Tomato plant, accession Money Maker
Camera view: horizontal (90 deg, fisheye); turntable rotation: 150 degrees
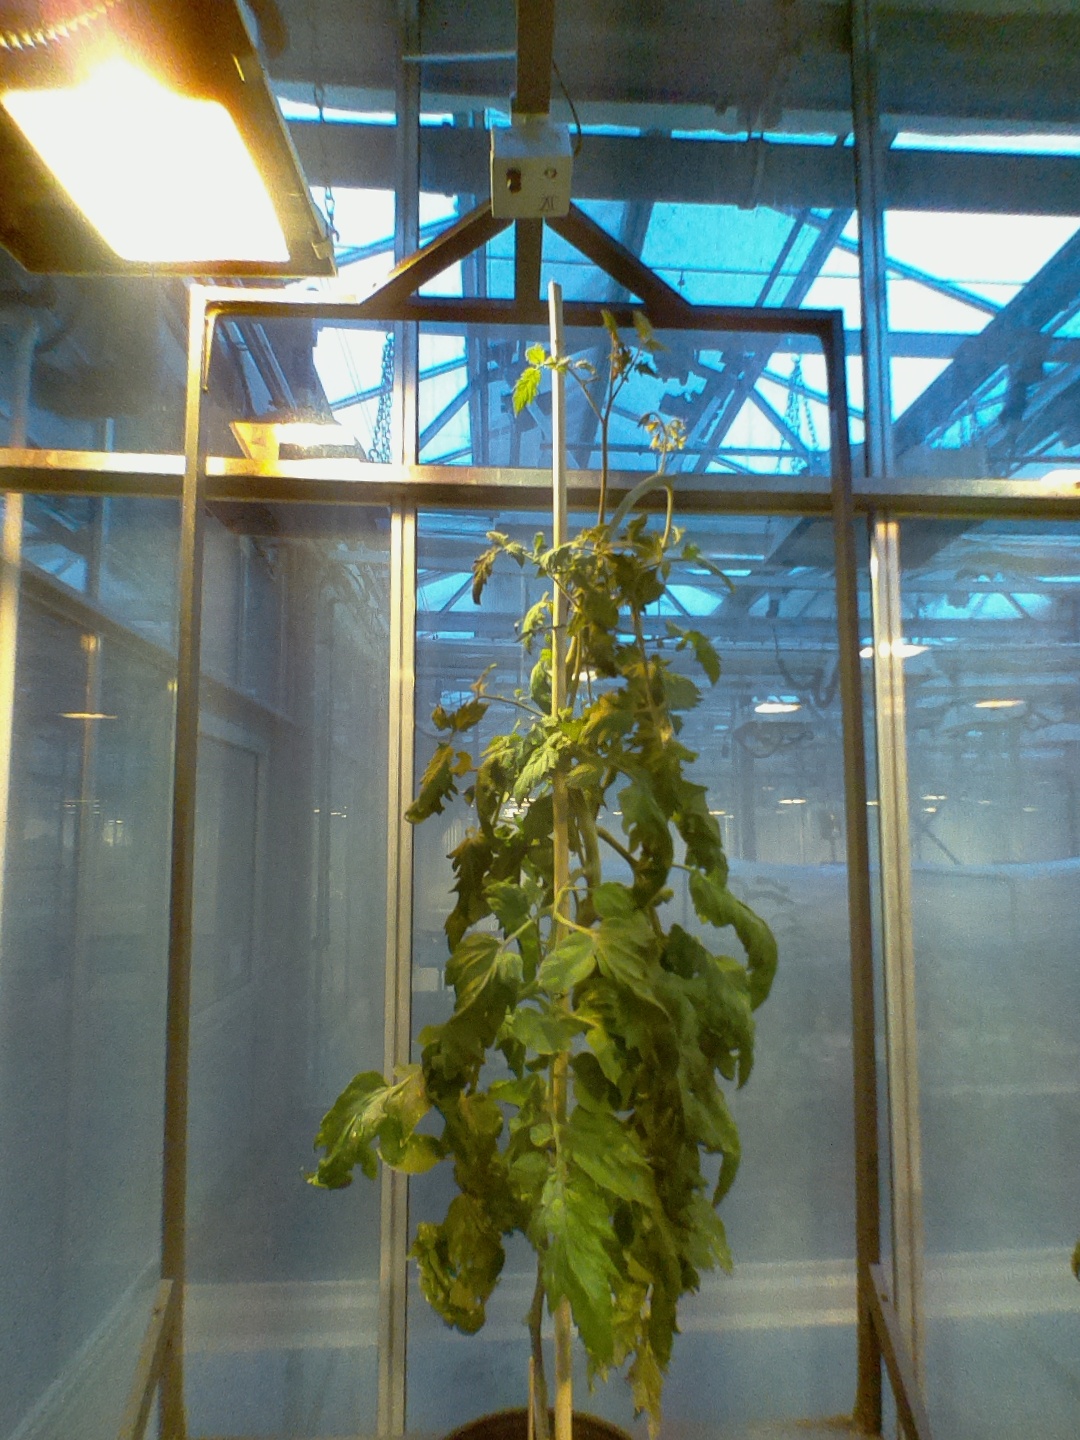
BBCH growth stage 74: 40%-50% of final fruit size